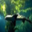
Label: shark